Answer in natural language. Which object is closer to the camera taking this photo, gray threeseater sofa (highlighted by a red box) or sleek black flatscreen smart tv (highlighted by a blue box)? Choose between the following options: gray threeseater sofa (highlighted by a red box) or sleek black flatscreen smart tv (highlighted by a blue box)
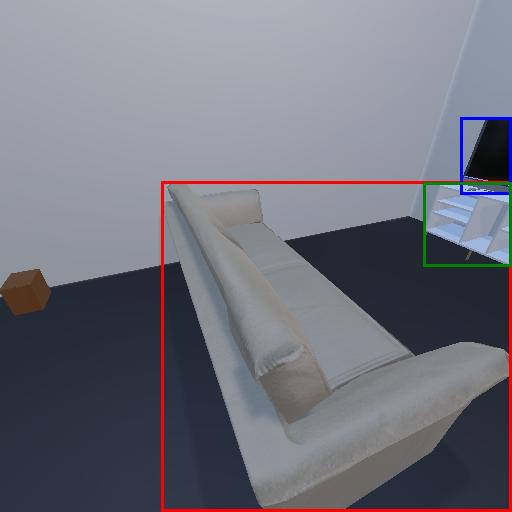
<answer>gray threeseater sofa (highlighted by a red box)</answer>